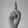
ASL letter: D